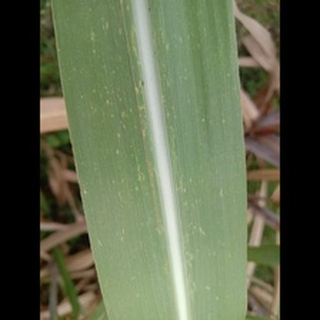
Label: sugarcane_mosaic